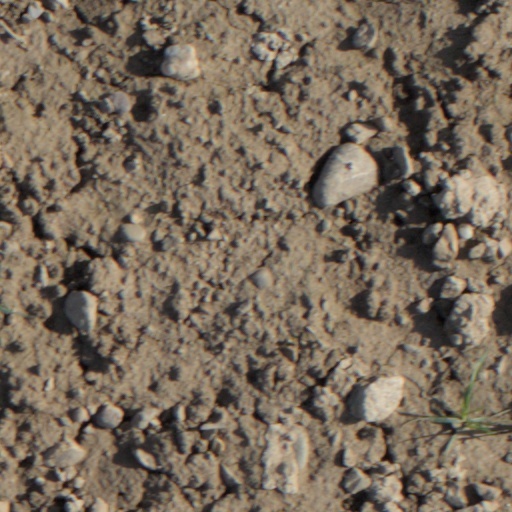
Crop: wheat